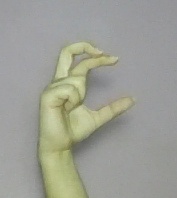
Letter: thal